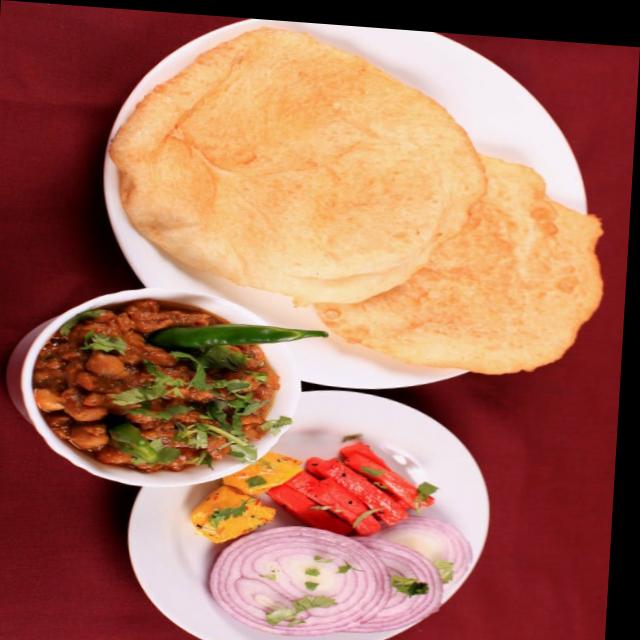
Dish: chole_bhature